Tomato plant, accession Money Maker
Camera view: horizontal (90 deg, fisheye); turntable rotation: 330 degrees
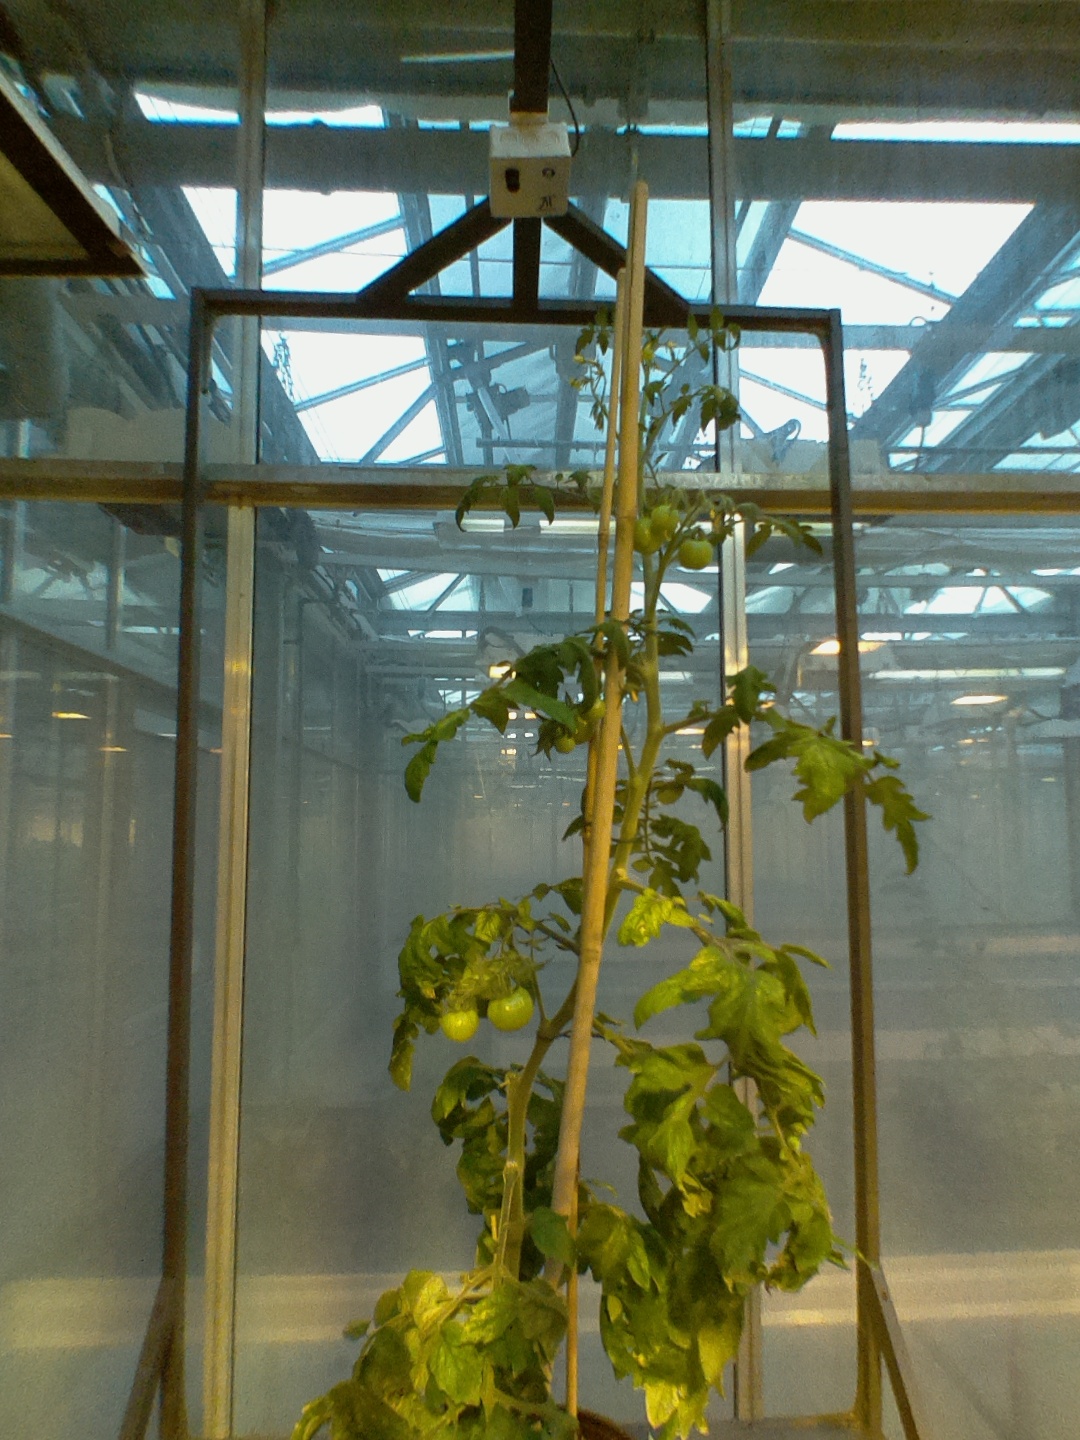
BBCH growth stage 73: 30%-40% of final fruit size